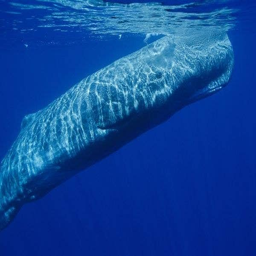
according to the scientists , the whale circled hercules several times and gave our cameras the chance to capture some incredible footage of this beautiful creature .